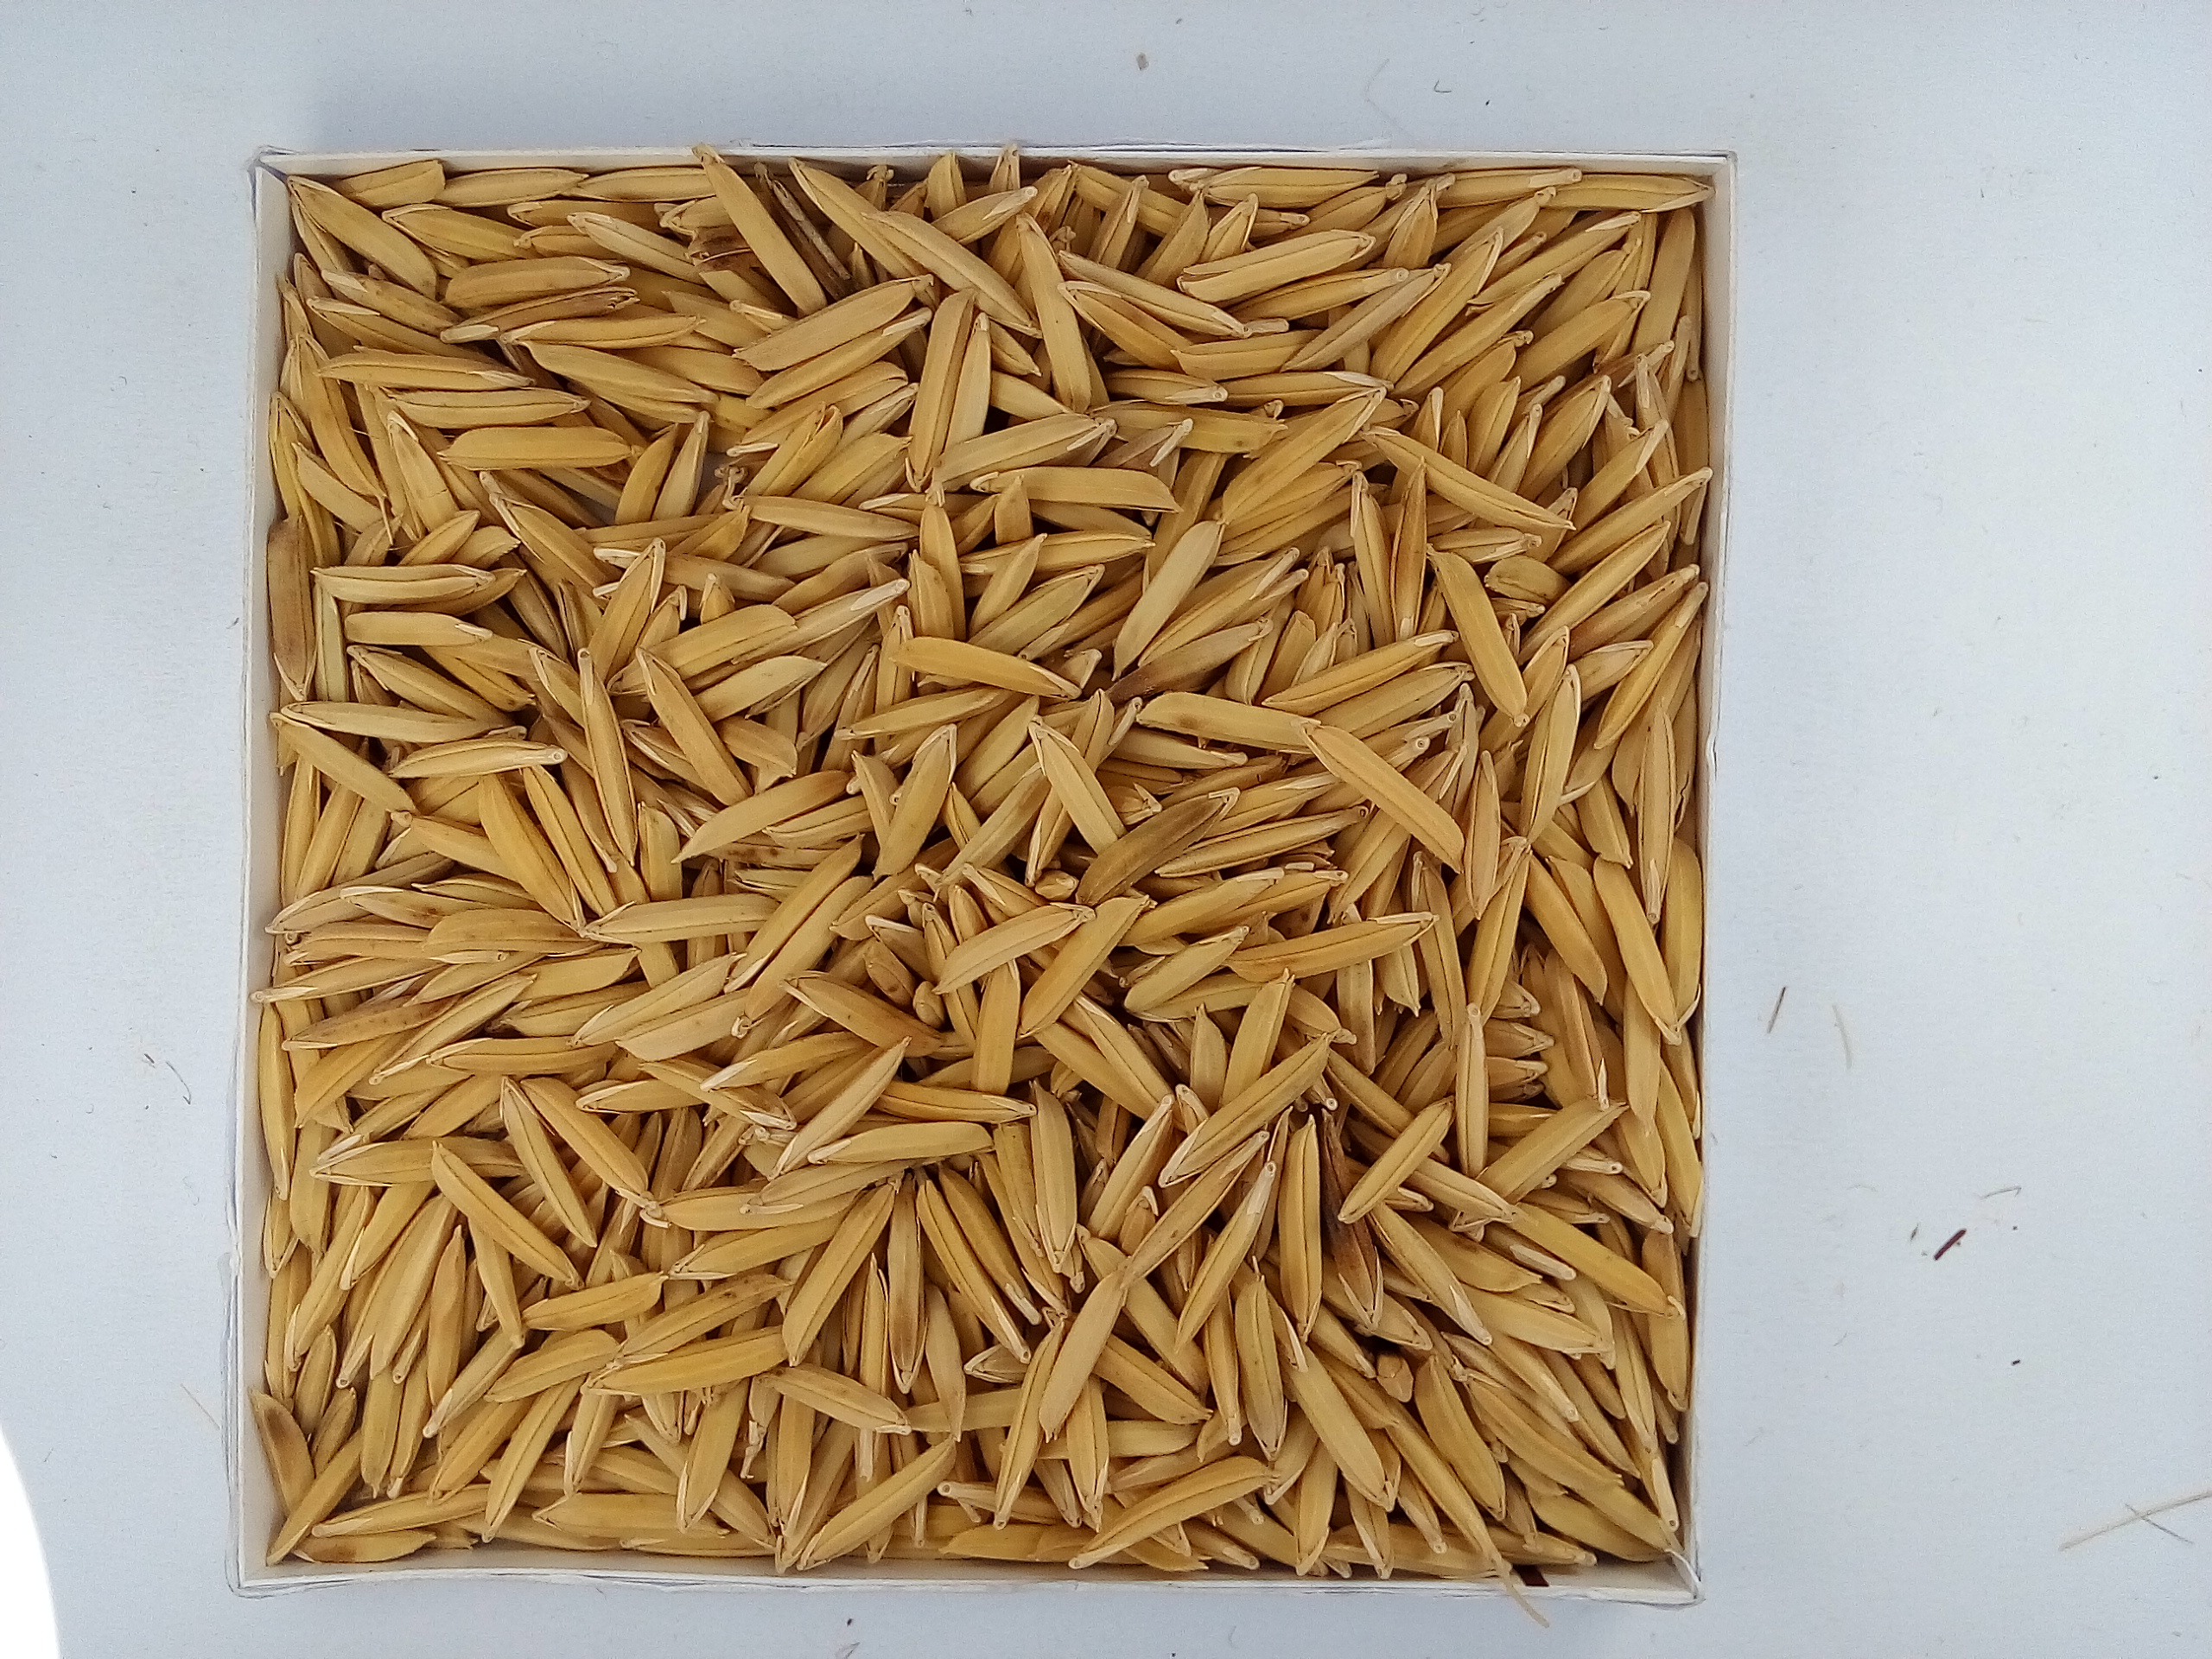
Rice seed variety: Unknown